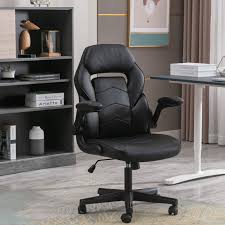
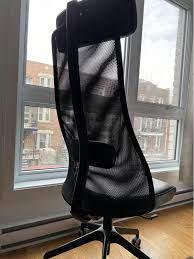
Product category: items_chair
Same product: no